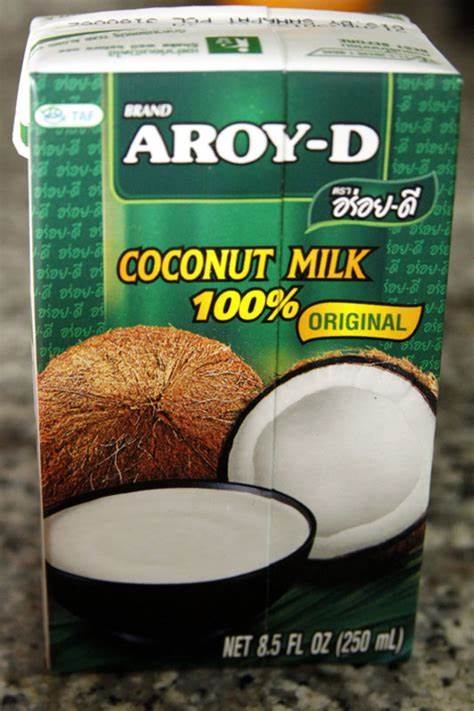
Waste category: cardboard